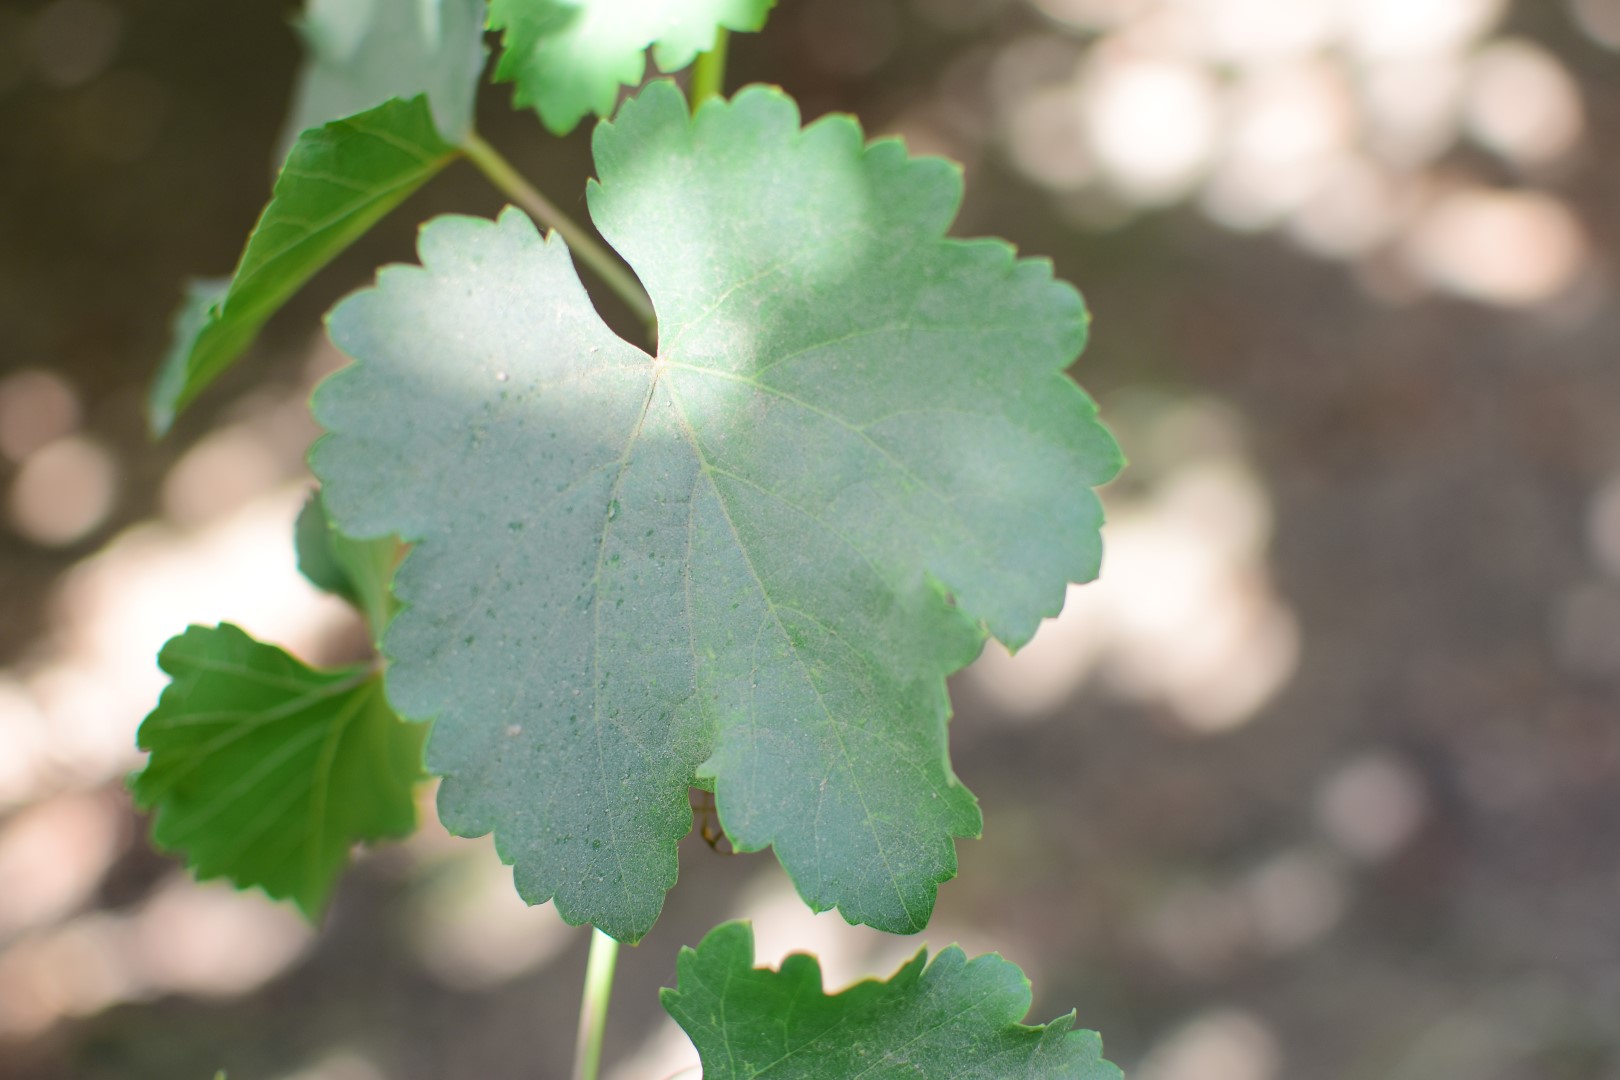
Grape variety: Frinsi